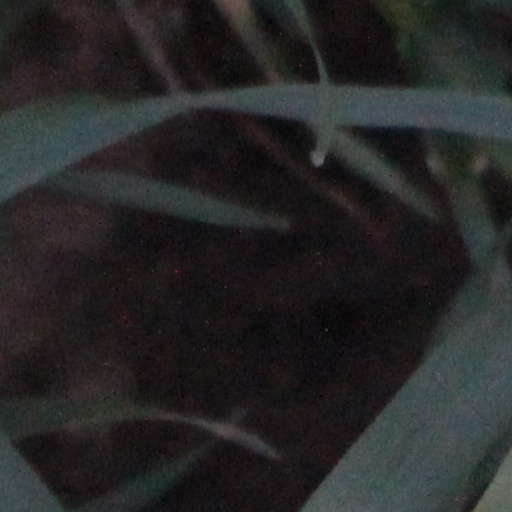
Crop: wheat